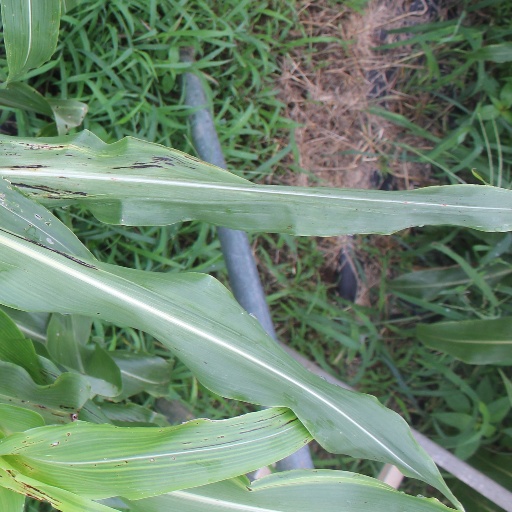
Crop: sorghum